Psychological effects of male infertility

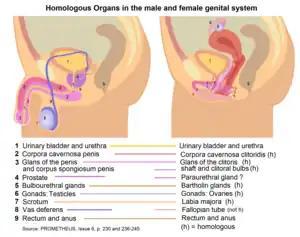
Female Reproductive System

While often overlooked, male infertility has become more prevalent in the 21st century. As 17.5% of the world have reported experiences with infertility, it's one of the main concerning reproductive issues nationwide. Still, studies concerning males are also few in number but have come to the forefront in the past decade starting in 2001. Even so, infertility generally pertains to the inability to conceive within a year time span for both sexes. This can be due to various factors in women and men; for men specifically, it can be related to physical health, fluctuation of hormones, genetic dispositions or ejaculatory dysfunctions. As far as the physical toll, male infertility has shown to cause significant psychological effects too; it has the power to cause low levels of self esteem, emotional distress and feeling of emasculation. According to Dr. Rheta Keylor, of the Massachusetts Institute for Psychoanalysis, suggests that infertility can feel like an "assault on a man's sense of self revives feelings of competition, castration, and experiences of developmental trauma.” Thus, creating a scene of shame for men. Samaira Malik, from the Institute of Work, Health, and Organizations at the University of Nottingham, UK, said, “men are in fact equally affected by the unfulfilled desire for a child but are less open about their feelings.” Therefore, understanding the psychological effects, this has on men, greatly contributes to discovering effective coping strategies to better assist their care.